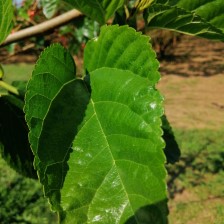
Variety: BlackOodTurkey